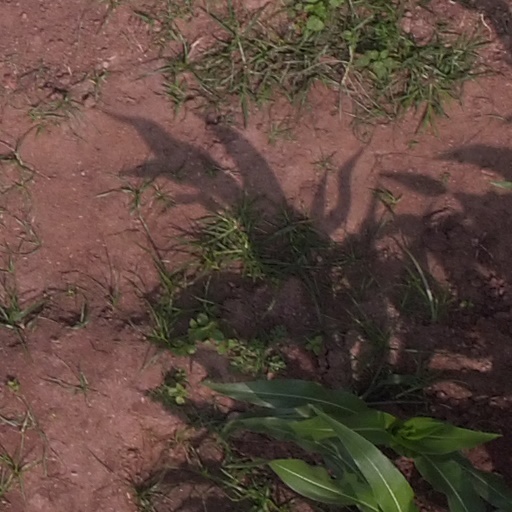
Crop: maize; corn